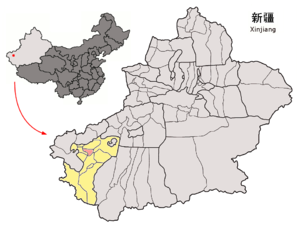
Le xian de Yopurga est un district administratif de la région autonome du Xinjiang en Chine. Il est placé sous la juridiction de la préfecture de Kachgar.